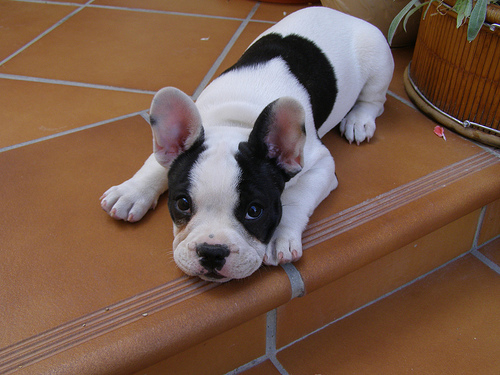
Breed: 1121-n000002-French_bulldog